Cult of saints in Anglo-Saxon England

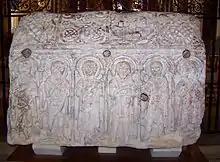
The Hedda Stone, Peterborough Cathedral was perhaps a covering of a saints' grave

The wooden coffin of St Cuthbert was uncovered in 1827. It is incised with depictions of the Virgin Mary and the infant Jesus, angels, and apostles on the sides, and of Jesus on the lid.